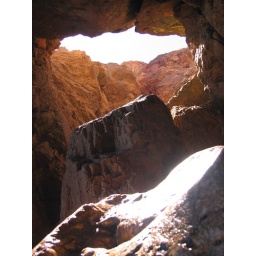
A cave in the Yellow stones beach (North of Morocco)